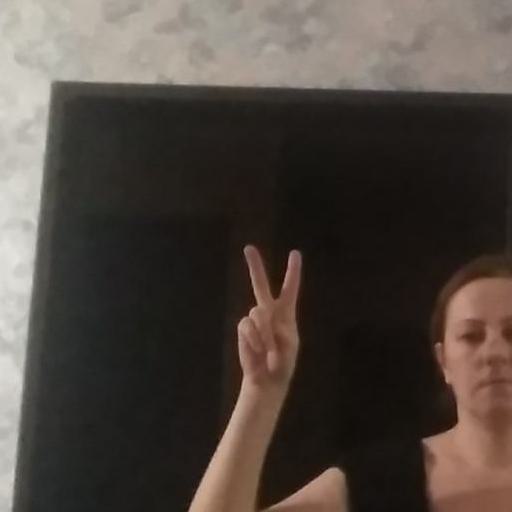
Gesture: peace